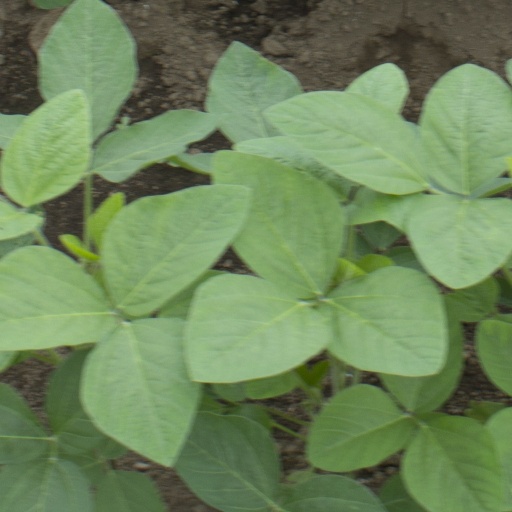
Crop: soybean